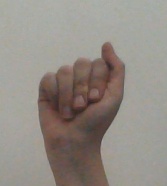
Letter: saad